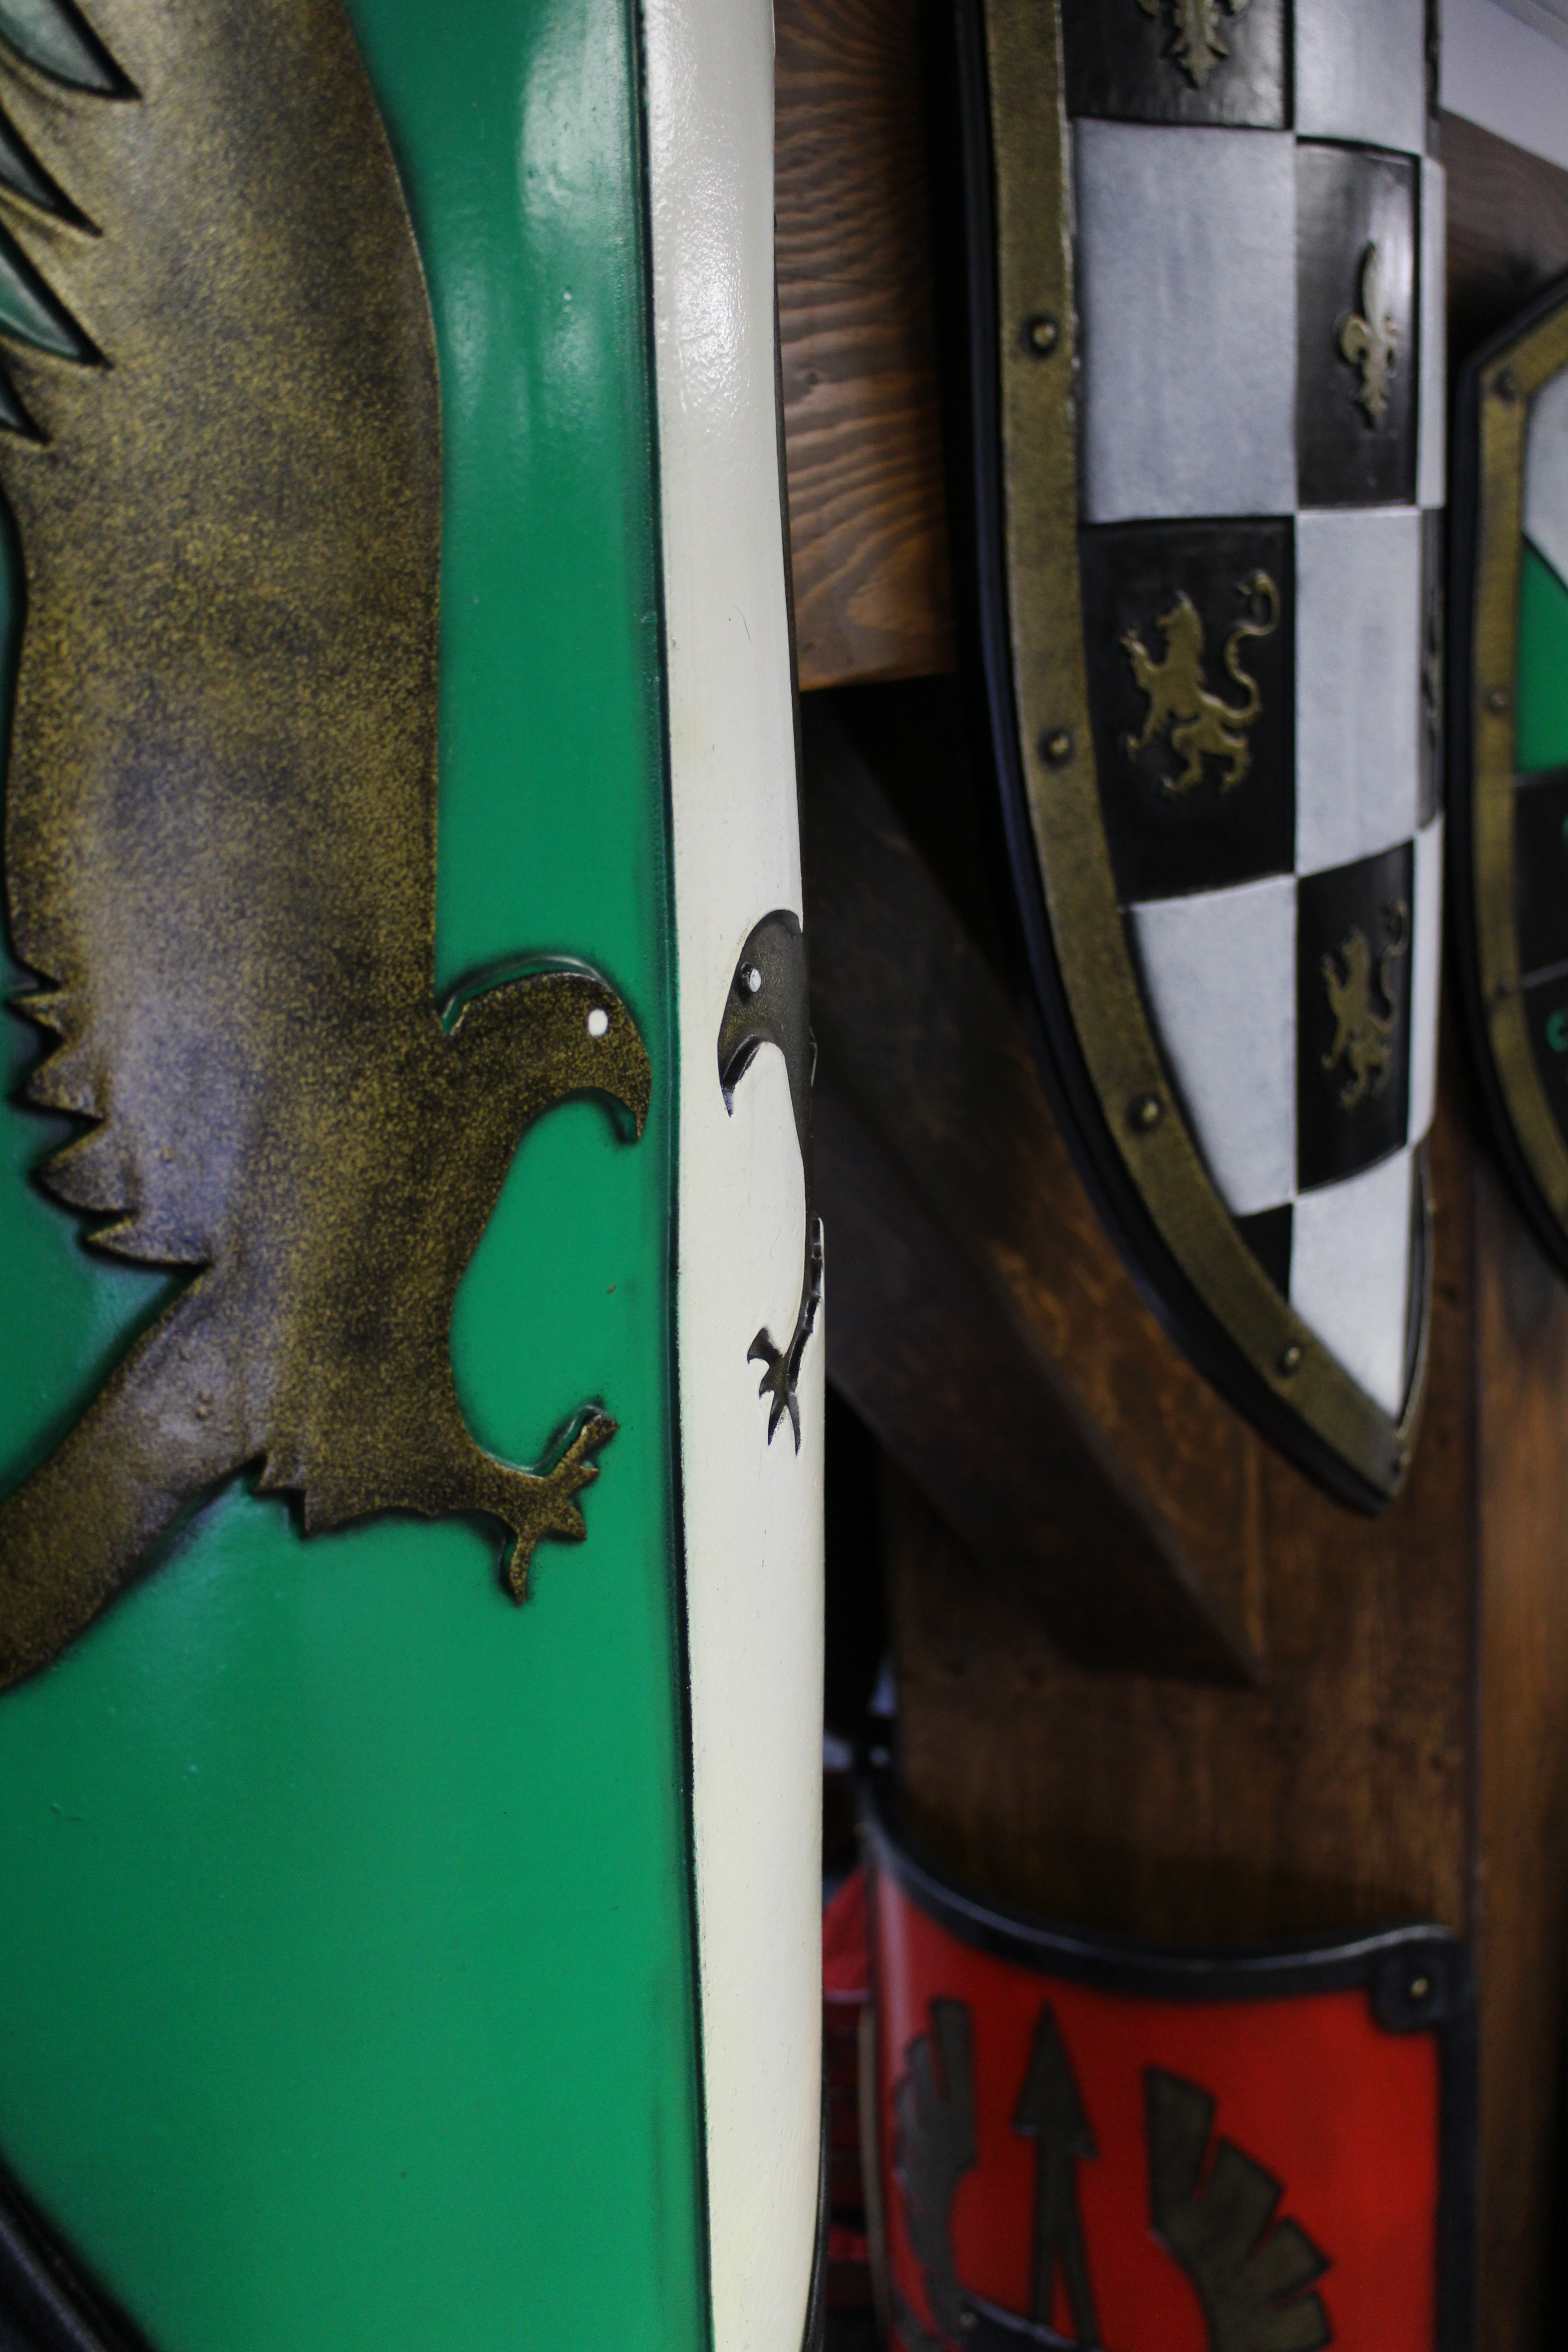
art, green, metal